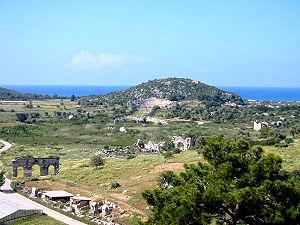
La Riviera turque est une région géographique le long de la côte méditerranéenne de la Turquie dans les provinces d'Antalya, de Muğla, d'Aydın, le sud de la province d'Izmir et la partie occidentale de la province de Mersin. La combinaison d'un climat favorable, d'une mer chaude propice à l'héliotropisme, d'une côte s'étendant sur un millier de kilomètres sur les bords de la mer Égée et de la mer Méditerranée, et d'un grand nombre de sites naturels et archéologiques, font de la Riviera turque une destination touristique internationalement reconnue.
Cet article recense les sites concernés par l'observatoire mondial des monuments en 1998.
Patara, francisé en Patare, est un antique port de Lycie, comblé depuis par la vase et réduit aujourd'hui à l'état de marais. C'est une des plus importantes et des plus anciennes cités de Lycie ; elle bénéficiait d’un triple droit de vote dans la confédération Lycienne.